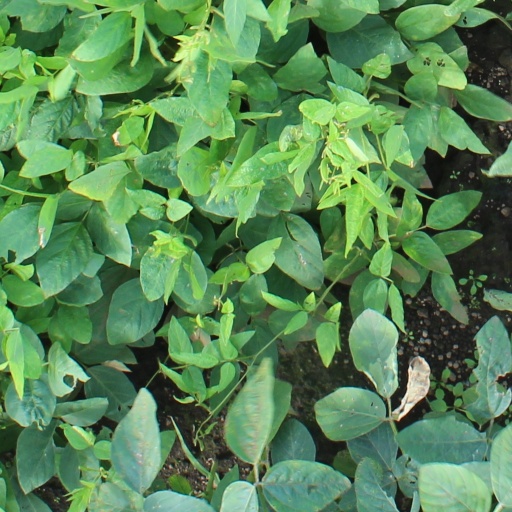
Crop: soybean